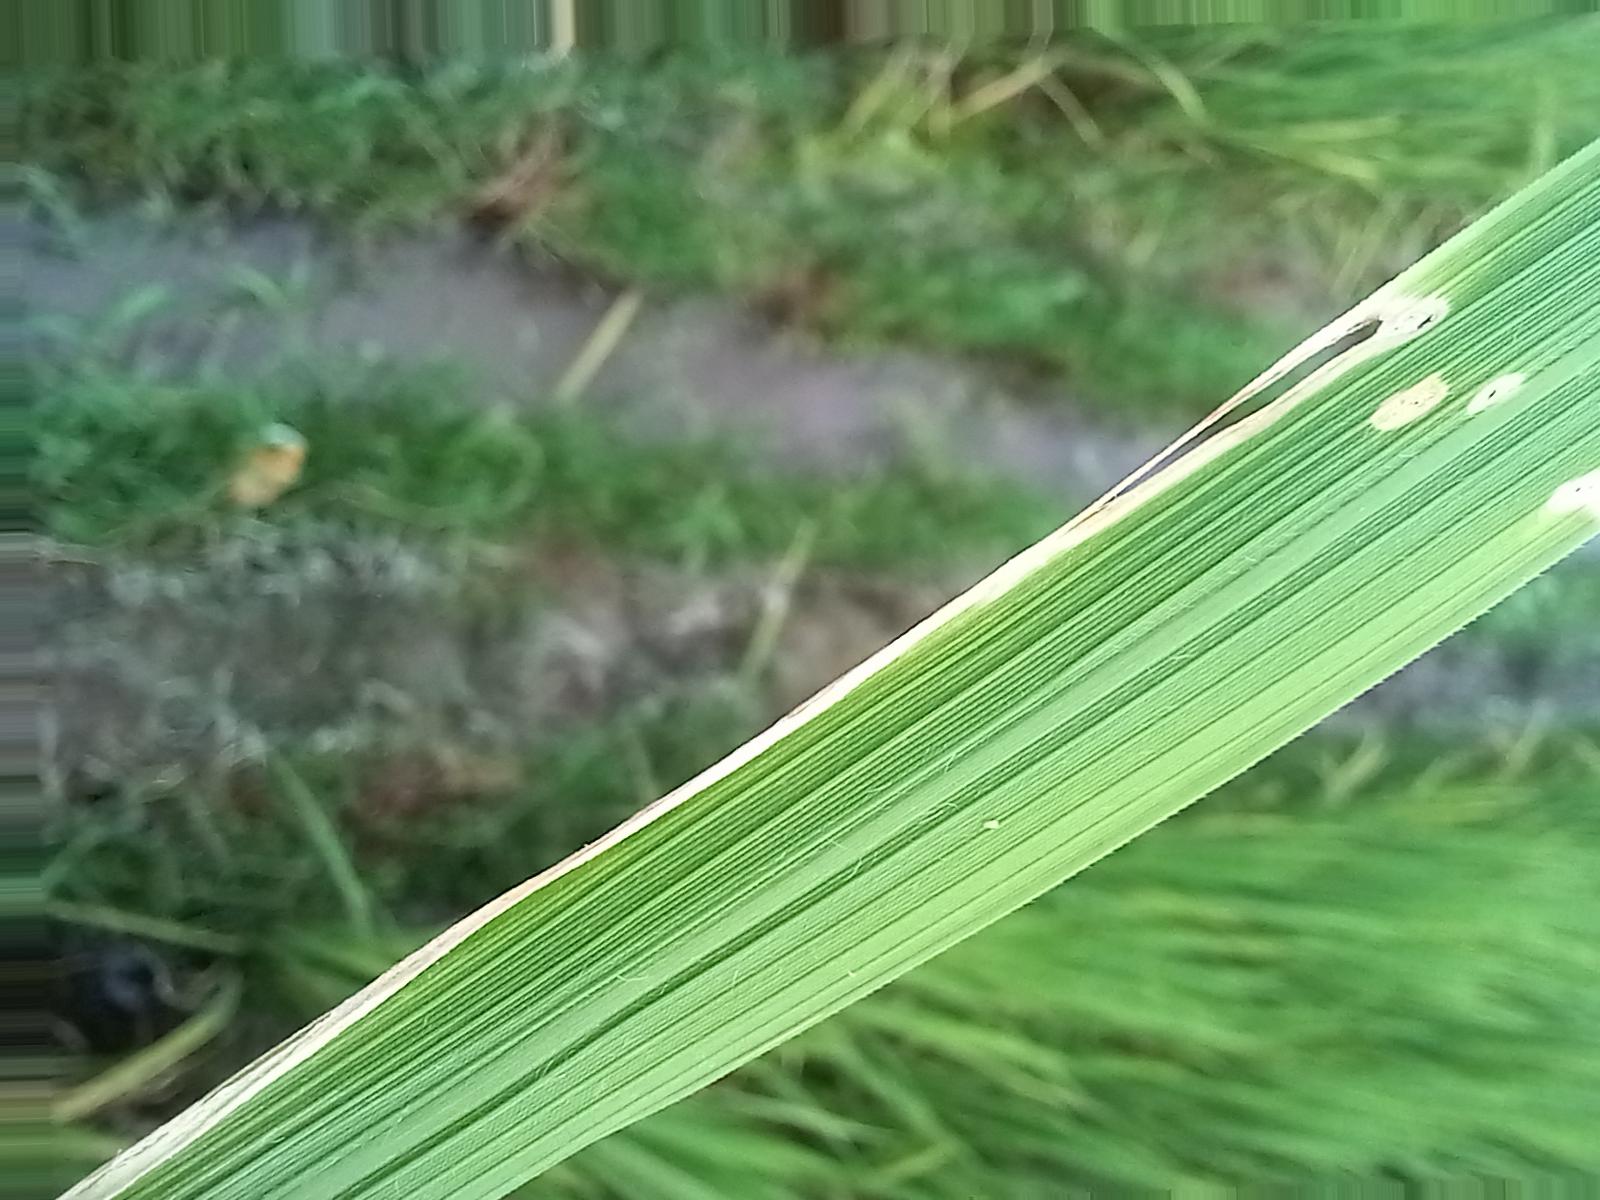
Nhãn: Sâu gai ( Hispa )